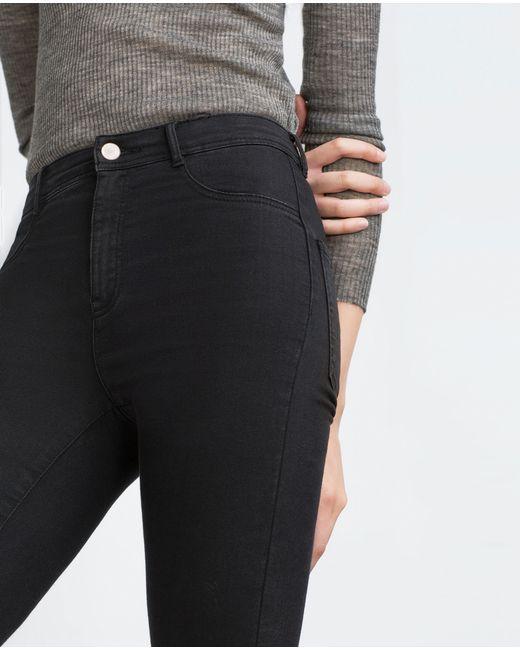
Damen schwarze Jeans Freizeithosen Outfit